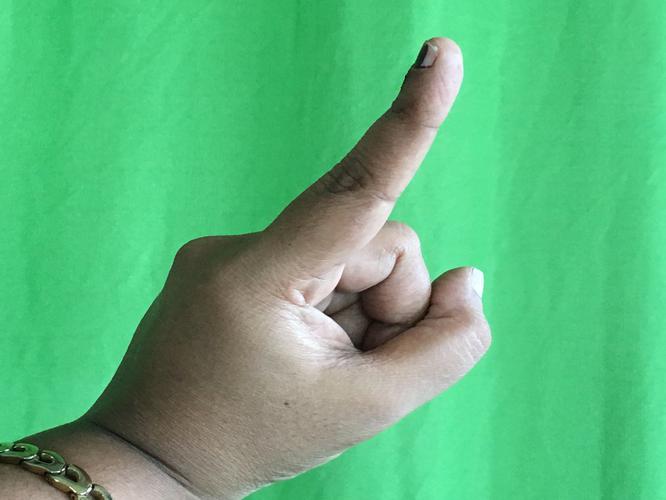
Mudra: Suchi
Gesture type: single_hand